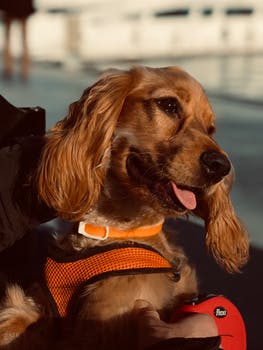
Label: No Watermark